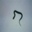
Label: snake